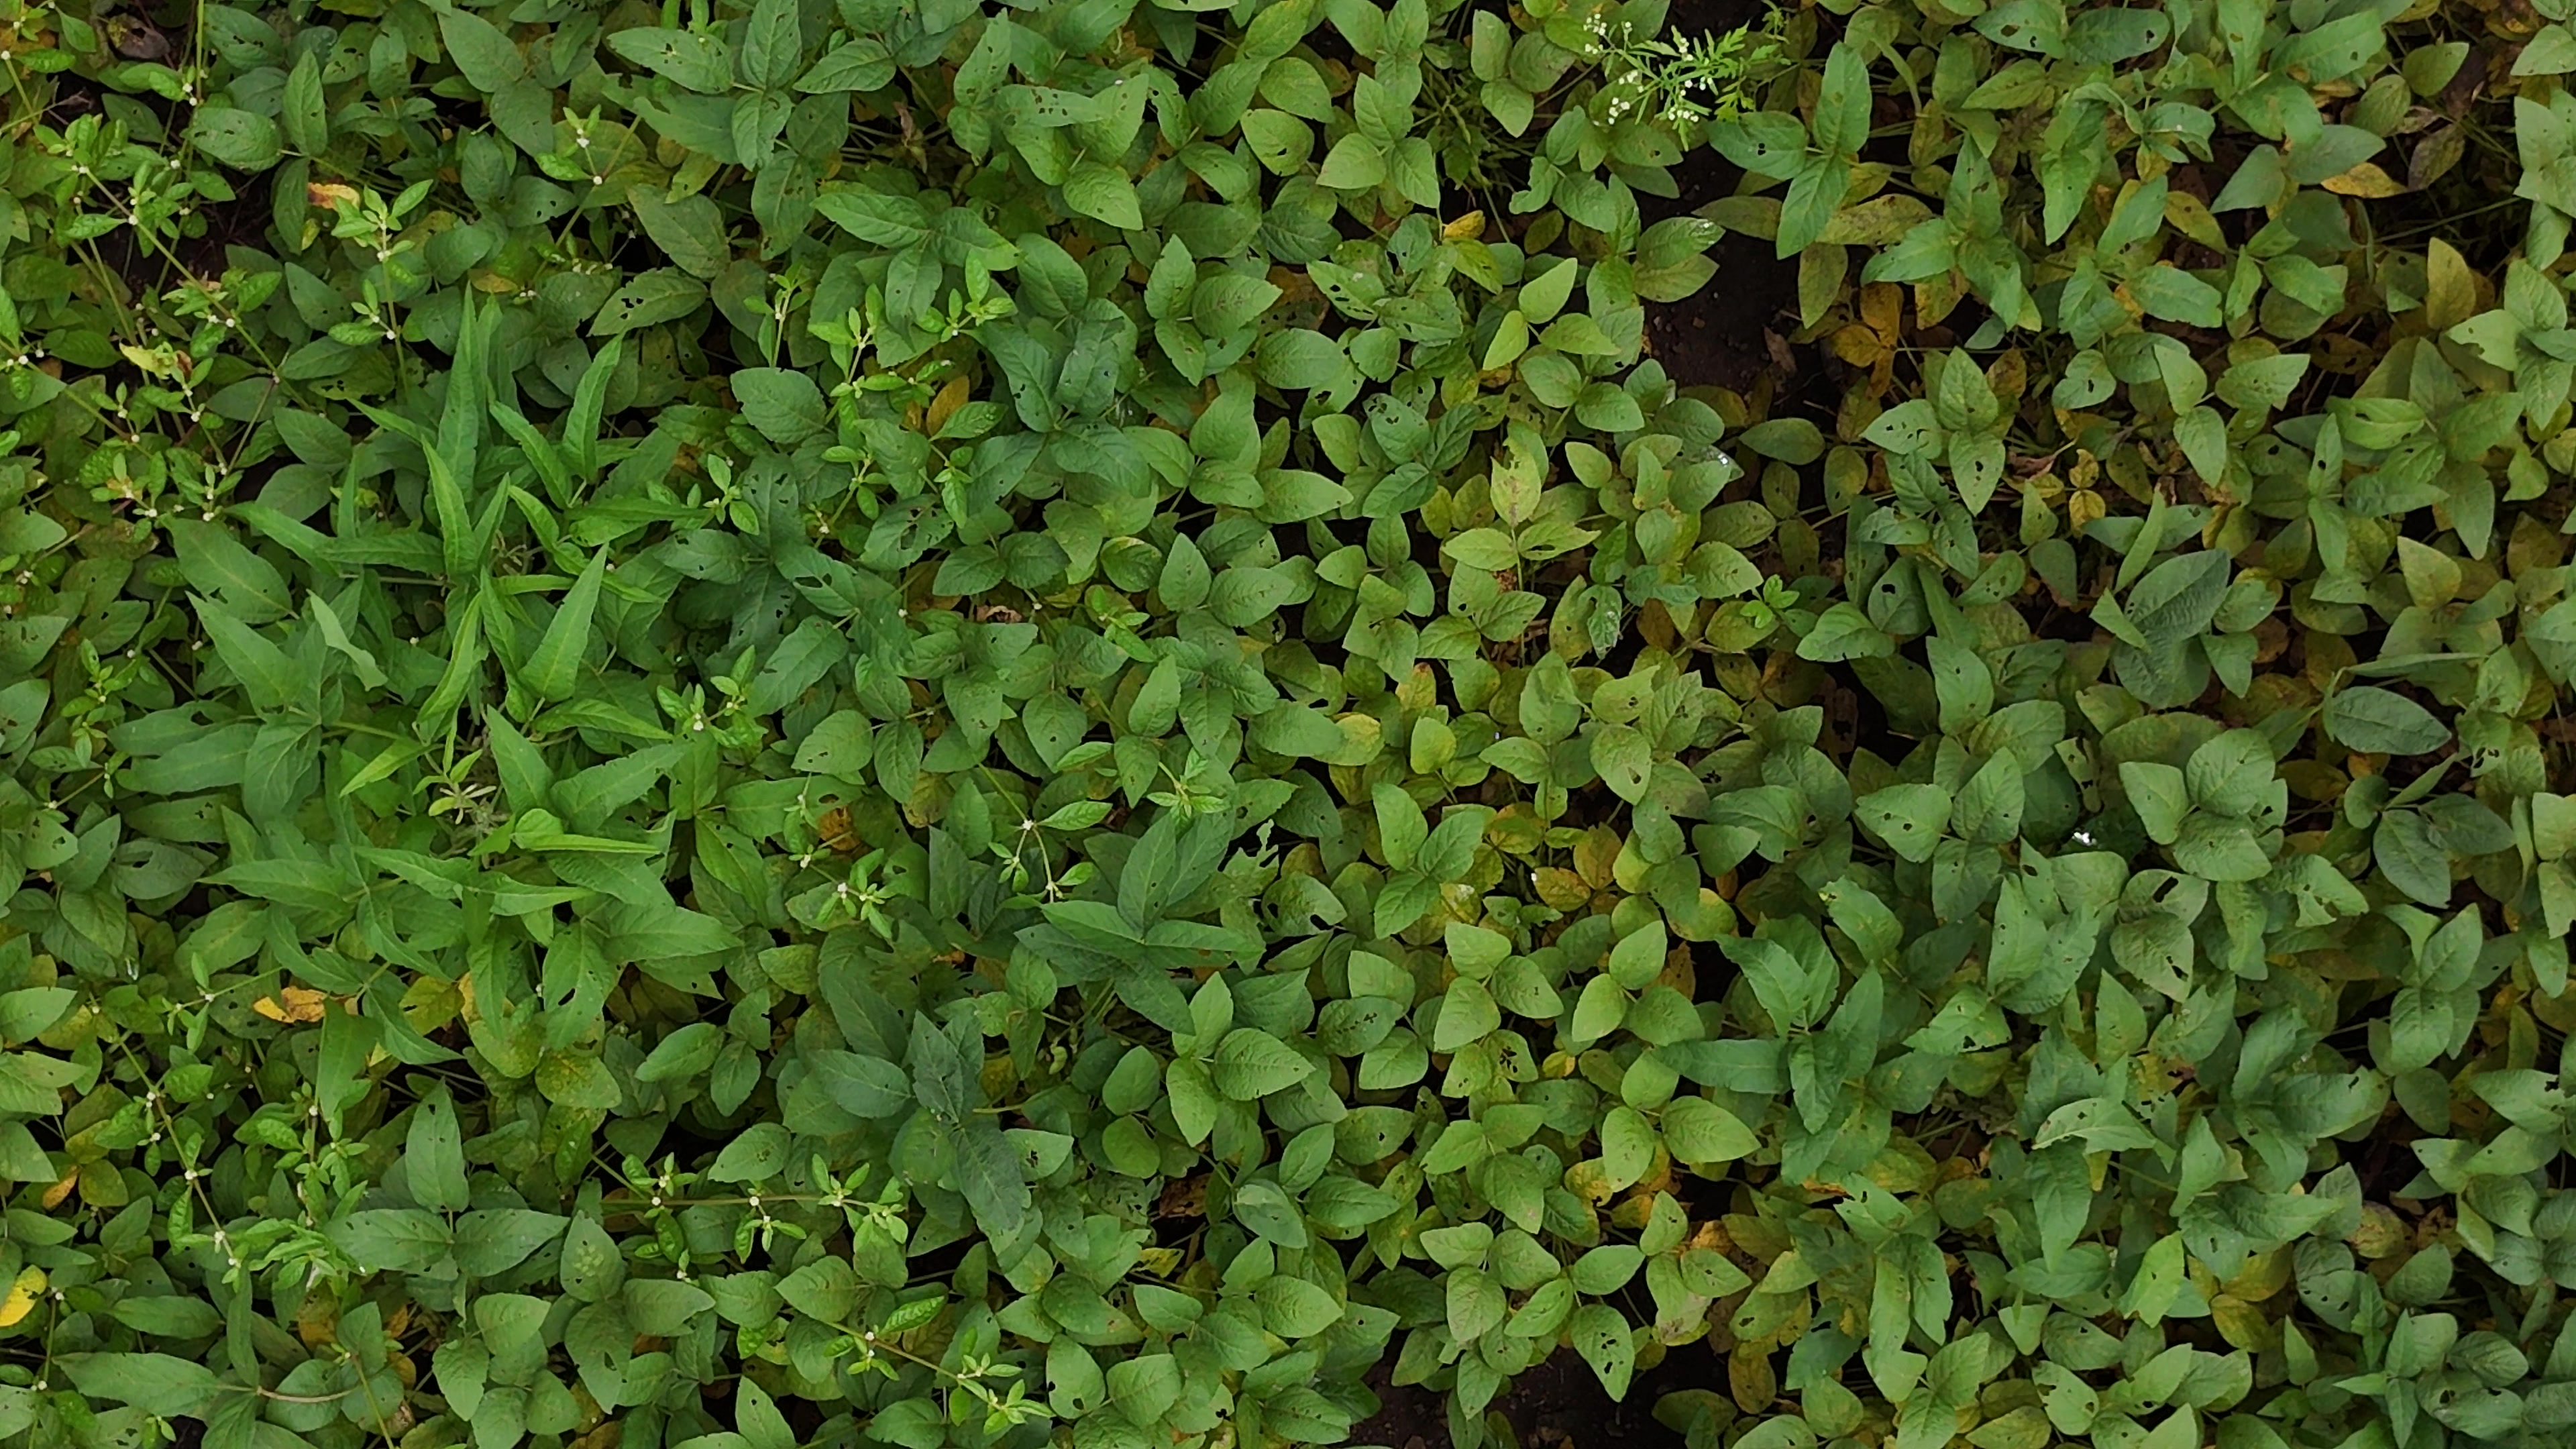
Label: Mosaic